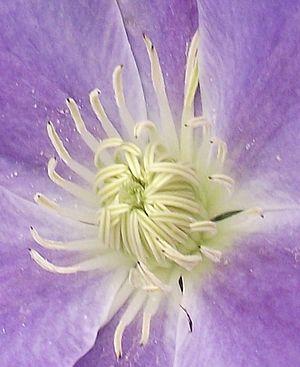
La clématite patens 'Evipo026', est un cultivar de clématite obtenu en 2009 par Raymond Evison en Angleterre. Elle porte le nom commercial de clématite patens Diana's Delight 'Evipo026'.